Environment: real
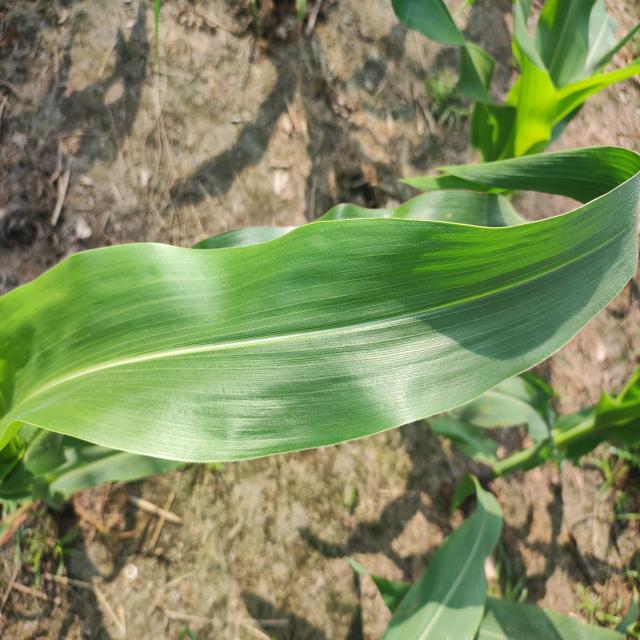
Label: healthy